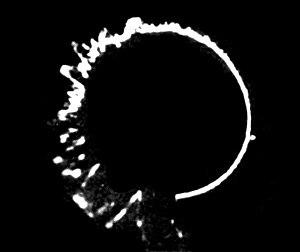
La Seconde Guerre mondiale est le premier conflit dans l'Histoire où les équipements électroniques ont été massivement développés et utilisés pendant les combats.